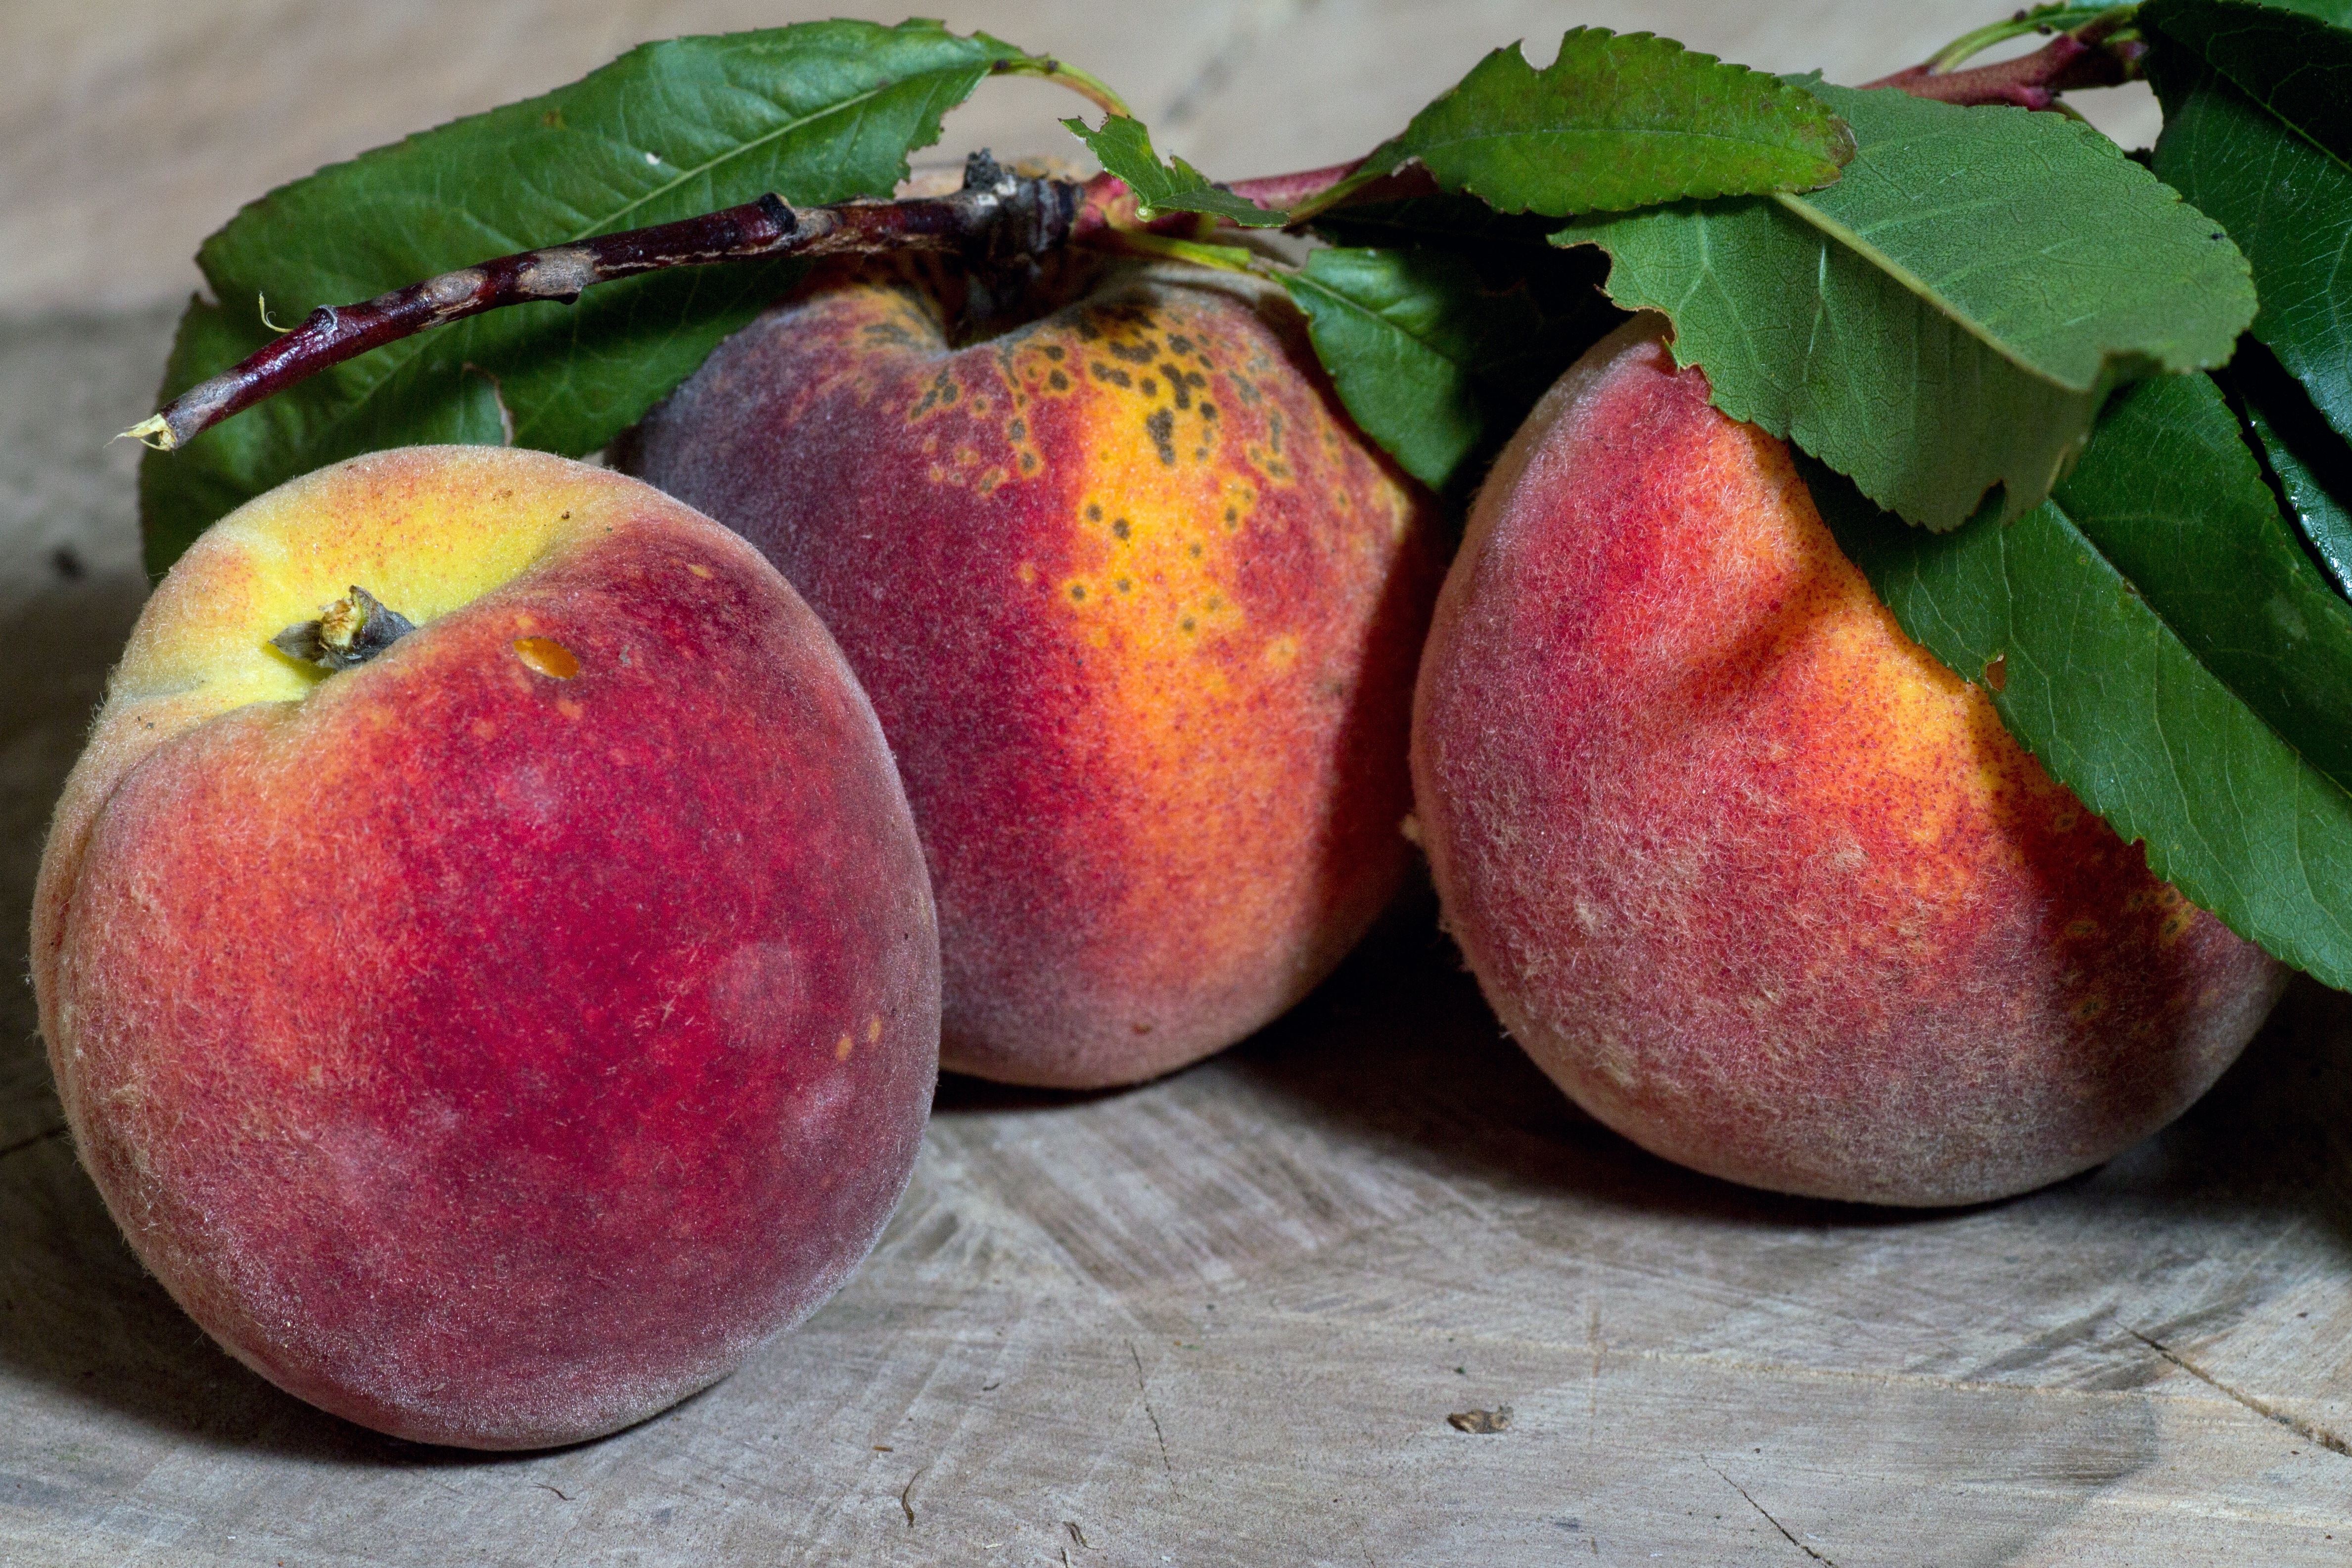
apple, branch, plant, fruit, orchard, ripe, food, produce, leaves, peach, peaches, flowering plant, rose family, nectarine, stone fruit, land plant, rose order